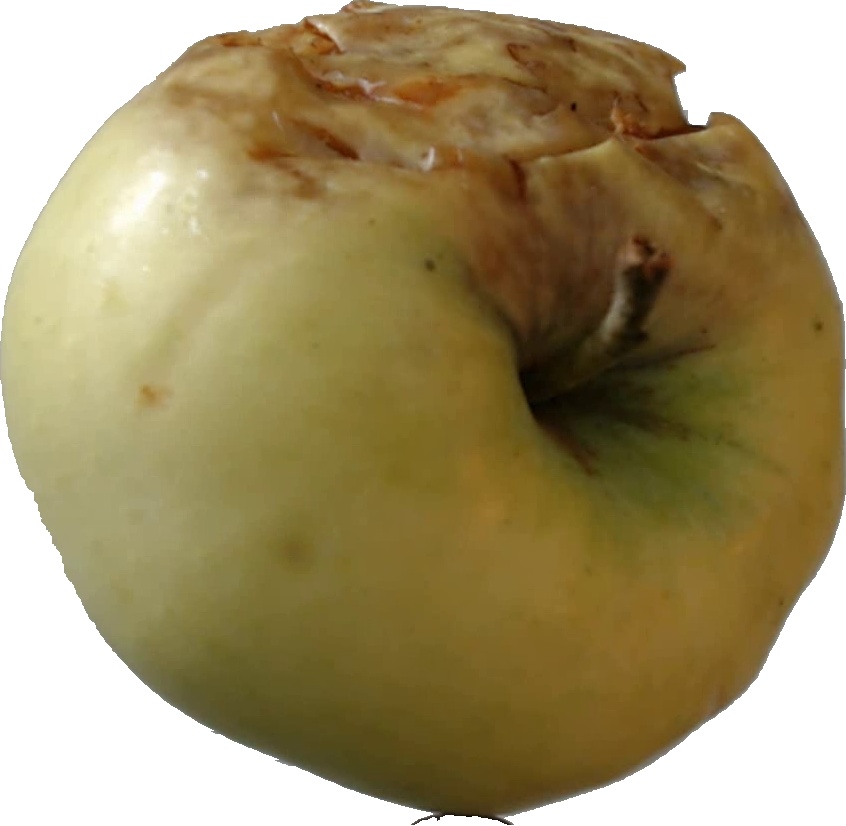
Label: apple_hit_1